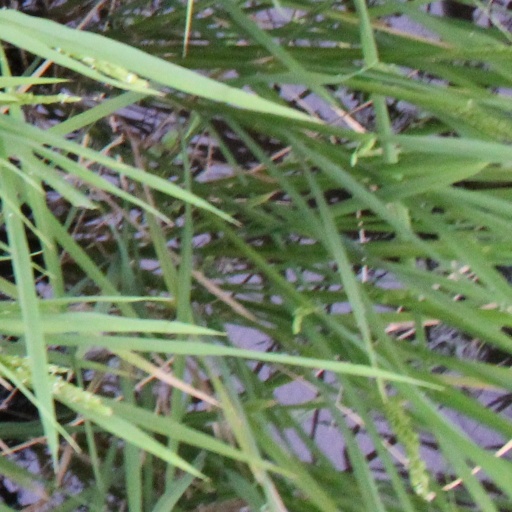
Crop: rice